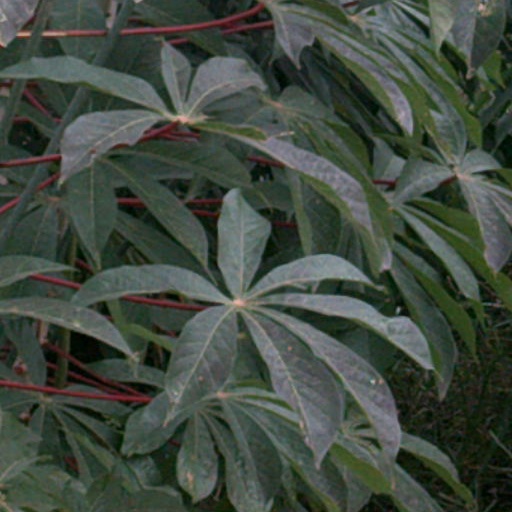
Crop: cassava